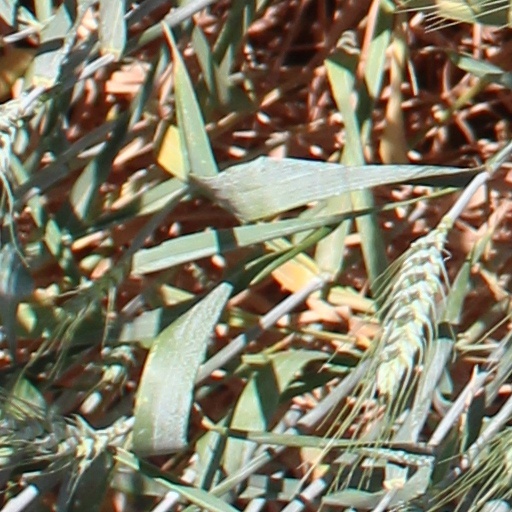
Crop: wheat